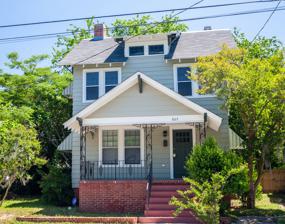
Building: Isaac H. Smith Jr. House
Country: United States of America
Year built: 1924
Historic house in North Carolina, United States United States historic place Isaac H. Smith Jr. House U.S. National Register of Historic Places Isaac H. Smith Jr. House, May 2013 Show map of North Carolina Show map of the United States Location 605 Johnson St., New Bern, North Carolina Coordinates 35°6′37″N 77°2′37″W / 35.11028°N 77.04361°W / 35.11028; -77.04361 Area less than one acre Built 1923 ( 1923 ) -1924 Architectural style Bungalow/craftsman NRHP reference No. 02000965 Added to NRHP September 14, 2002 Isaac H. Smith Jr. House is a historic home located at New Bern , Craven County, North Carolina .  It was built between 1923 and 1924, and is a two-story American Craftsman style frame dwelling with a brick basement and small attic story.  It was the home of Isaac H. Smith Jr. (1899–1953), one of New Bern's most financially successful African-American businessmen. It was listed on the National Register of Historic Places in 2002. References